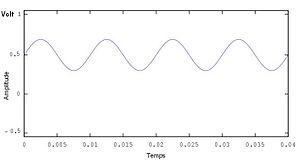
Poste a galène. Cette image représente le signal modulateur (celui de plus basse fréquence)
Le récepteur à cristal connu sous les noms de poste à galène, de poste à diode ainsi que de poste à pyrite est un récepteur radio à modulation d'amplitude extrêmement simple qui historiquement dès le début du XXᵉ siècle permit la réception des ondes radioélectriques des premières bandes radios, des signaux de la tour Eiffel et des premiers postes de radiodiffusion. Le récepteur à cristal équipait les stations de T.S.F. des navires, les stations de T.S.F. des ballons dirigeables, les stations de T.S.F. des avions, les stations portables. Il a aussi permis à des milliers d'amateurs de s'initier à l'électronique et joua un rôle important pour la diffusion de messages pendant la Première Guerre mondiale et pendant la Seconde Guerre mondiale.